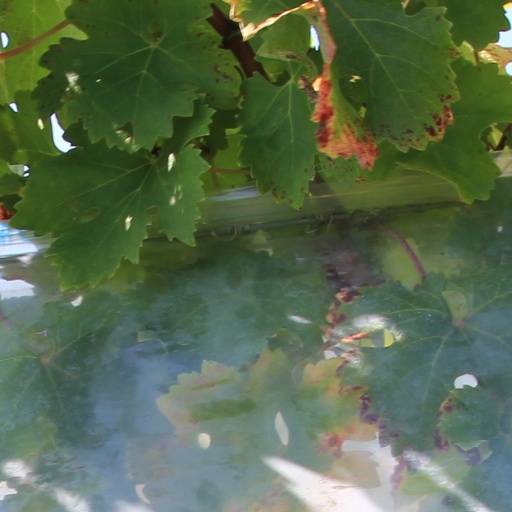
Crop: grape